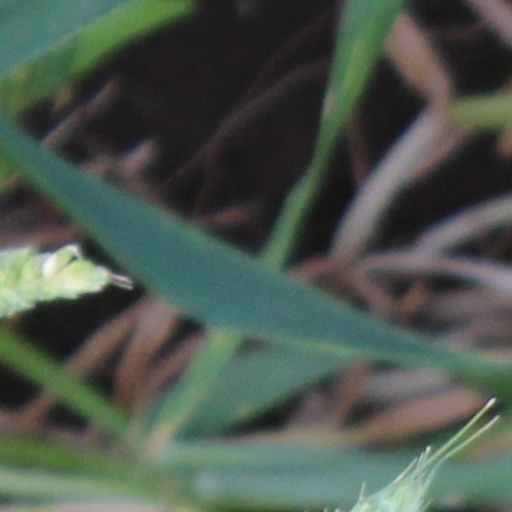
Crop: wheat